Raekwon

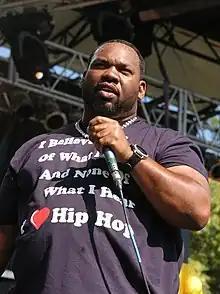
Raekwon at the 2010 Pitchfork Music Festival

Corey Woods (born January 12, 1970), better known by his stage name Raekwon, is an American rapper. He rose to prominence as a founding member of the hip-hop group Wu-Tang Clan, which achieved mainstream success following the release of their debut album, "Enter the Wu-Tang (36 Chambers)", in 1993. Raekwon would subsequently pursue a solo career, releasing his first solo album, entitled "Only Built 4 Cuban Linx...", in 1995. The album received critical acclaim, and is regarded by many critics as one of the greatest hip-hop albums of all time, as well as a staple of 1990s rap.